Junthy Valenzuela

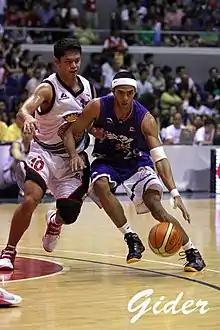
Valenzuela (left) with the Barangay Ginebra Kings in 2008

Junthy Valenzuela (born June 5, 1979) is a Filipino basketball coach and former player who serves as head coach for the Cebu Greats of the Maharlika Pilipinas Basketball League (MPBL). Before coaching, Valenzuela played profesional basketball in the Philippine Basketball Association (PBA), when he was elevated directly from the Philippine Basketball League, by the then-expansion team Red Bull Barako.